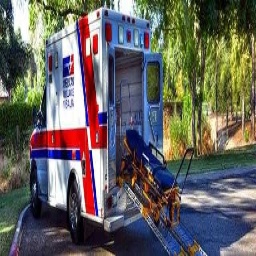
Label: ambulance